Flow (video game)

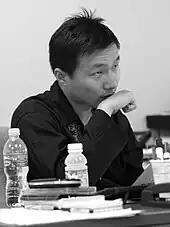
Black-and-white photo of an Asian man seated at a desk, holding his fist to his chin.

"Flow" was originally developed as part of Jenova Chen's master's thesis for the Interactive Media Program at the University of Southern California's School of Cinematic Arts. His thesis was on the concept of dynamic difficulty adjustment (DDA), wherein a game adjusts its reactions to a player based on the past and present actions of that player. He illustrated his ideas with "Flow", which he created in collaboration with Nicholas Clark. Chen implemented DDA by causing the player to change the game's difficulty subconsciously; he allowed players to dive between planes at will and provided the option of eating or not eating any creature. Players may decide to rush downwards or to grow stronger before attacking powerful opponents. Chen described "Flow" as "a simple game. It's the simplest test of active DDA." Another influence on the game was psychologist Mihaly Csikszentmihalyi's work on flow, wherein a person fully immerses themselves in an activity and gains a feeling of energized focus. To achieve this state, the person or player must have control over the activity; Chen believed that his DDA theory gave players the control necessary to achieve flow while playing.